Ottesens Skipsbyggeri

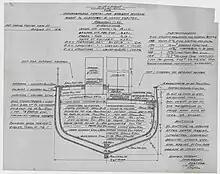
Schematics for marine research vessel «Herman Friele

Ottesens Skipsbyggeri was founded in 1825 by Otte Ottesen. The village of Sagvåg already housed several small shipyards at the time making it a skilled community in regards to ship construction. Towards 1900 several of the minor shipyards in the area were bought by Ottesens Skipsbyggeri. The first ships constructed at the shipyard were trading vessels entering the Baltic Sea trade, and fishing vessels for use in the North Sea and along the coast of Iceland.